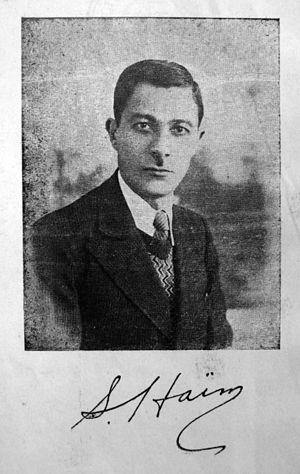
Solayman Haïm, né vers 1887 à Téhéran en Iran et mort le 14 février 1970 à Téhéran, était un lexicographe, traducteur, dramaturge et essayiste iranien. Il est souvent appelé le « père de la lexicographie bilingue iranienne ».